Shikoku

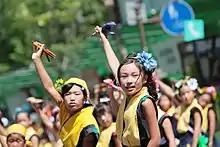
Yosakoi festival

Shikoku is also famous for its 88-temple pilgrimage of temples. The pilgrimage was established by the Heian-period Buddhist priest Kūkai, a native of present-day Zentsūji-cho in Kagawa prefecture. According to legend, Kūkai still appears to pilgrims today. Most modern-day pilgrims travel by bus, rarely choosing the old-fashioned method of going by foot. They are seen wearing white jackets emblazoned with the characters reading "dōgyō ninin" meaning "two traveling together".